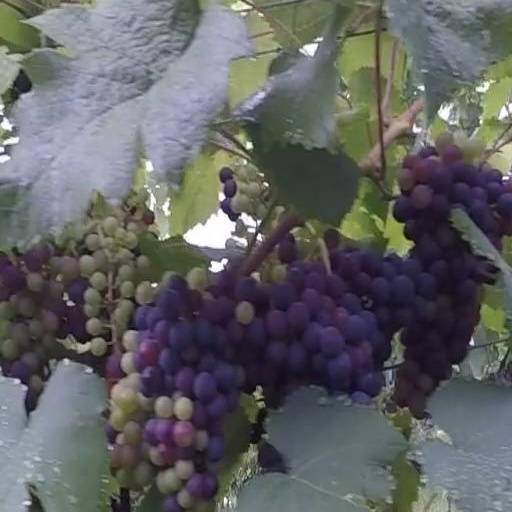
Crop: grape